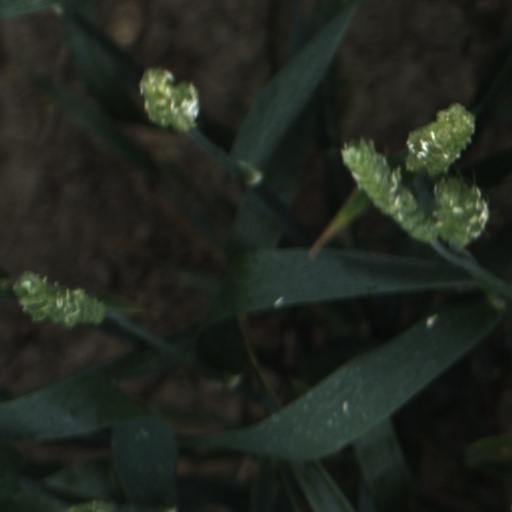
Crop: wheat